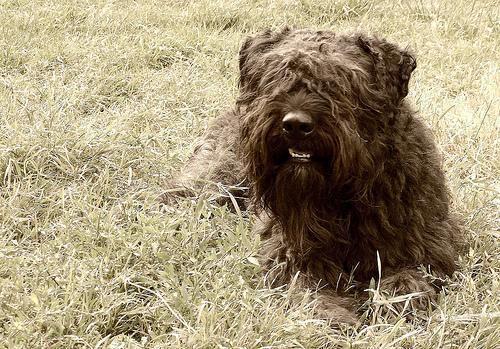
Bouvier_des_Flandres